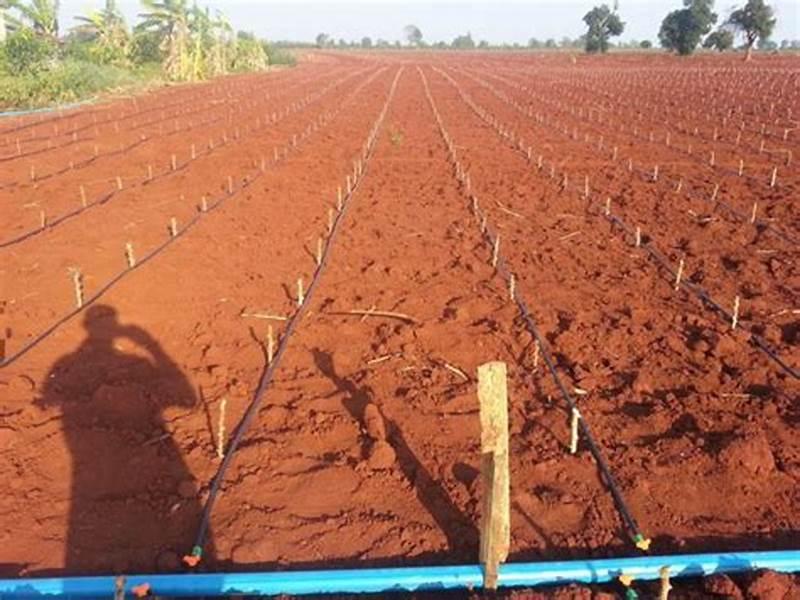
Mfumo wa umwagiliaji umewekwa kwa ufanisi kwenye shamba kubwa ili kupunguza upotevu wa maji, hii husaidia kuongeza uzalishaji kwa kuhakikisha mimea hupata unyevu wa kutosha.